1934 24 Hours of Le Mans

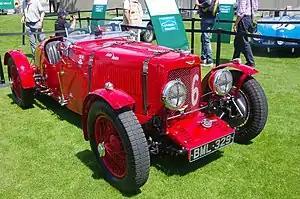
Aston Martin Le Mans

This was the first race for the new Aston Martin design, the Mark 2 Le Mans, from Technical Director ”Bert” Bertelli. The 1.5-litre engine was developed from their racing experience and in the special lightened frame, could get the cars up to 175 kp/h (110 mph). The works team was managed by former Le Mans winner Sammy Davis, with three cars, led by Bertelli himself. There were also two private entries.